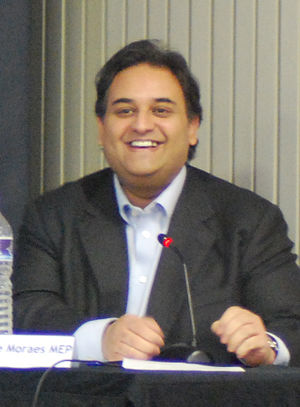
Claude Moraes
Claude Ajit Moraes er siden 2004 britisk medlem af Europa-Parlamentet, valgt for Labour Party.